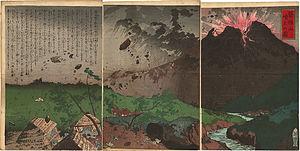
L'éruption du mont Bandai en 1888 est une importante éruption volcanique qui se produisit au Japon pendant l'ère Meiji. L'évènement se déroula le 15 juillet 1888 et les nuées ardentes ensevelirent plusieurs villages alentour et dévastèrent la partie orientale de la région de Bandai dans la préfecture de Fukushima au Nord de Tokyo. Au moins 477 personnes trouvèrent la mort et des centaines furent blessées et se retrouvèrent sans abris par ce qui deviendra le pire désastre volcanique de l'histoire japonaise moderne. Cette éruption présente beaucoup de similarités avec celle du mont Saint Helens en 1980 aux États-Unis.
Le mont Bandai ou Bandaï ou Aizu-Fuji est un volcan du Japon situé dans le centre-nord de Honshū, dans la préfecture de Fukushima. Culminant à 1 819 mètres d'altitude, ce stratovolcan actif a connu sa dernière éruption en 1888, tuant environ 500 personnes et donnant naissance à trois lacs. Il fait partie des 100 montagnes célèbres du Japon.